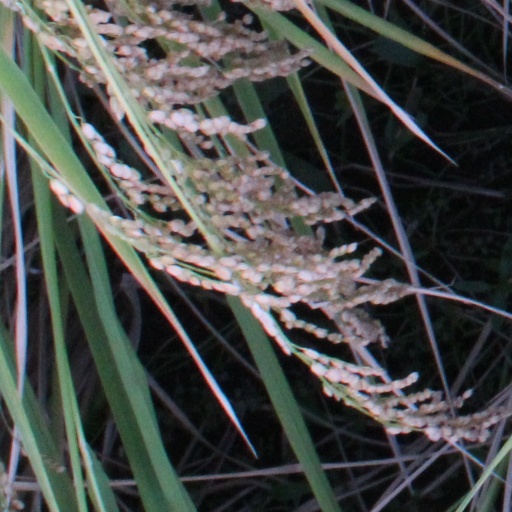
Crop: rice